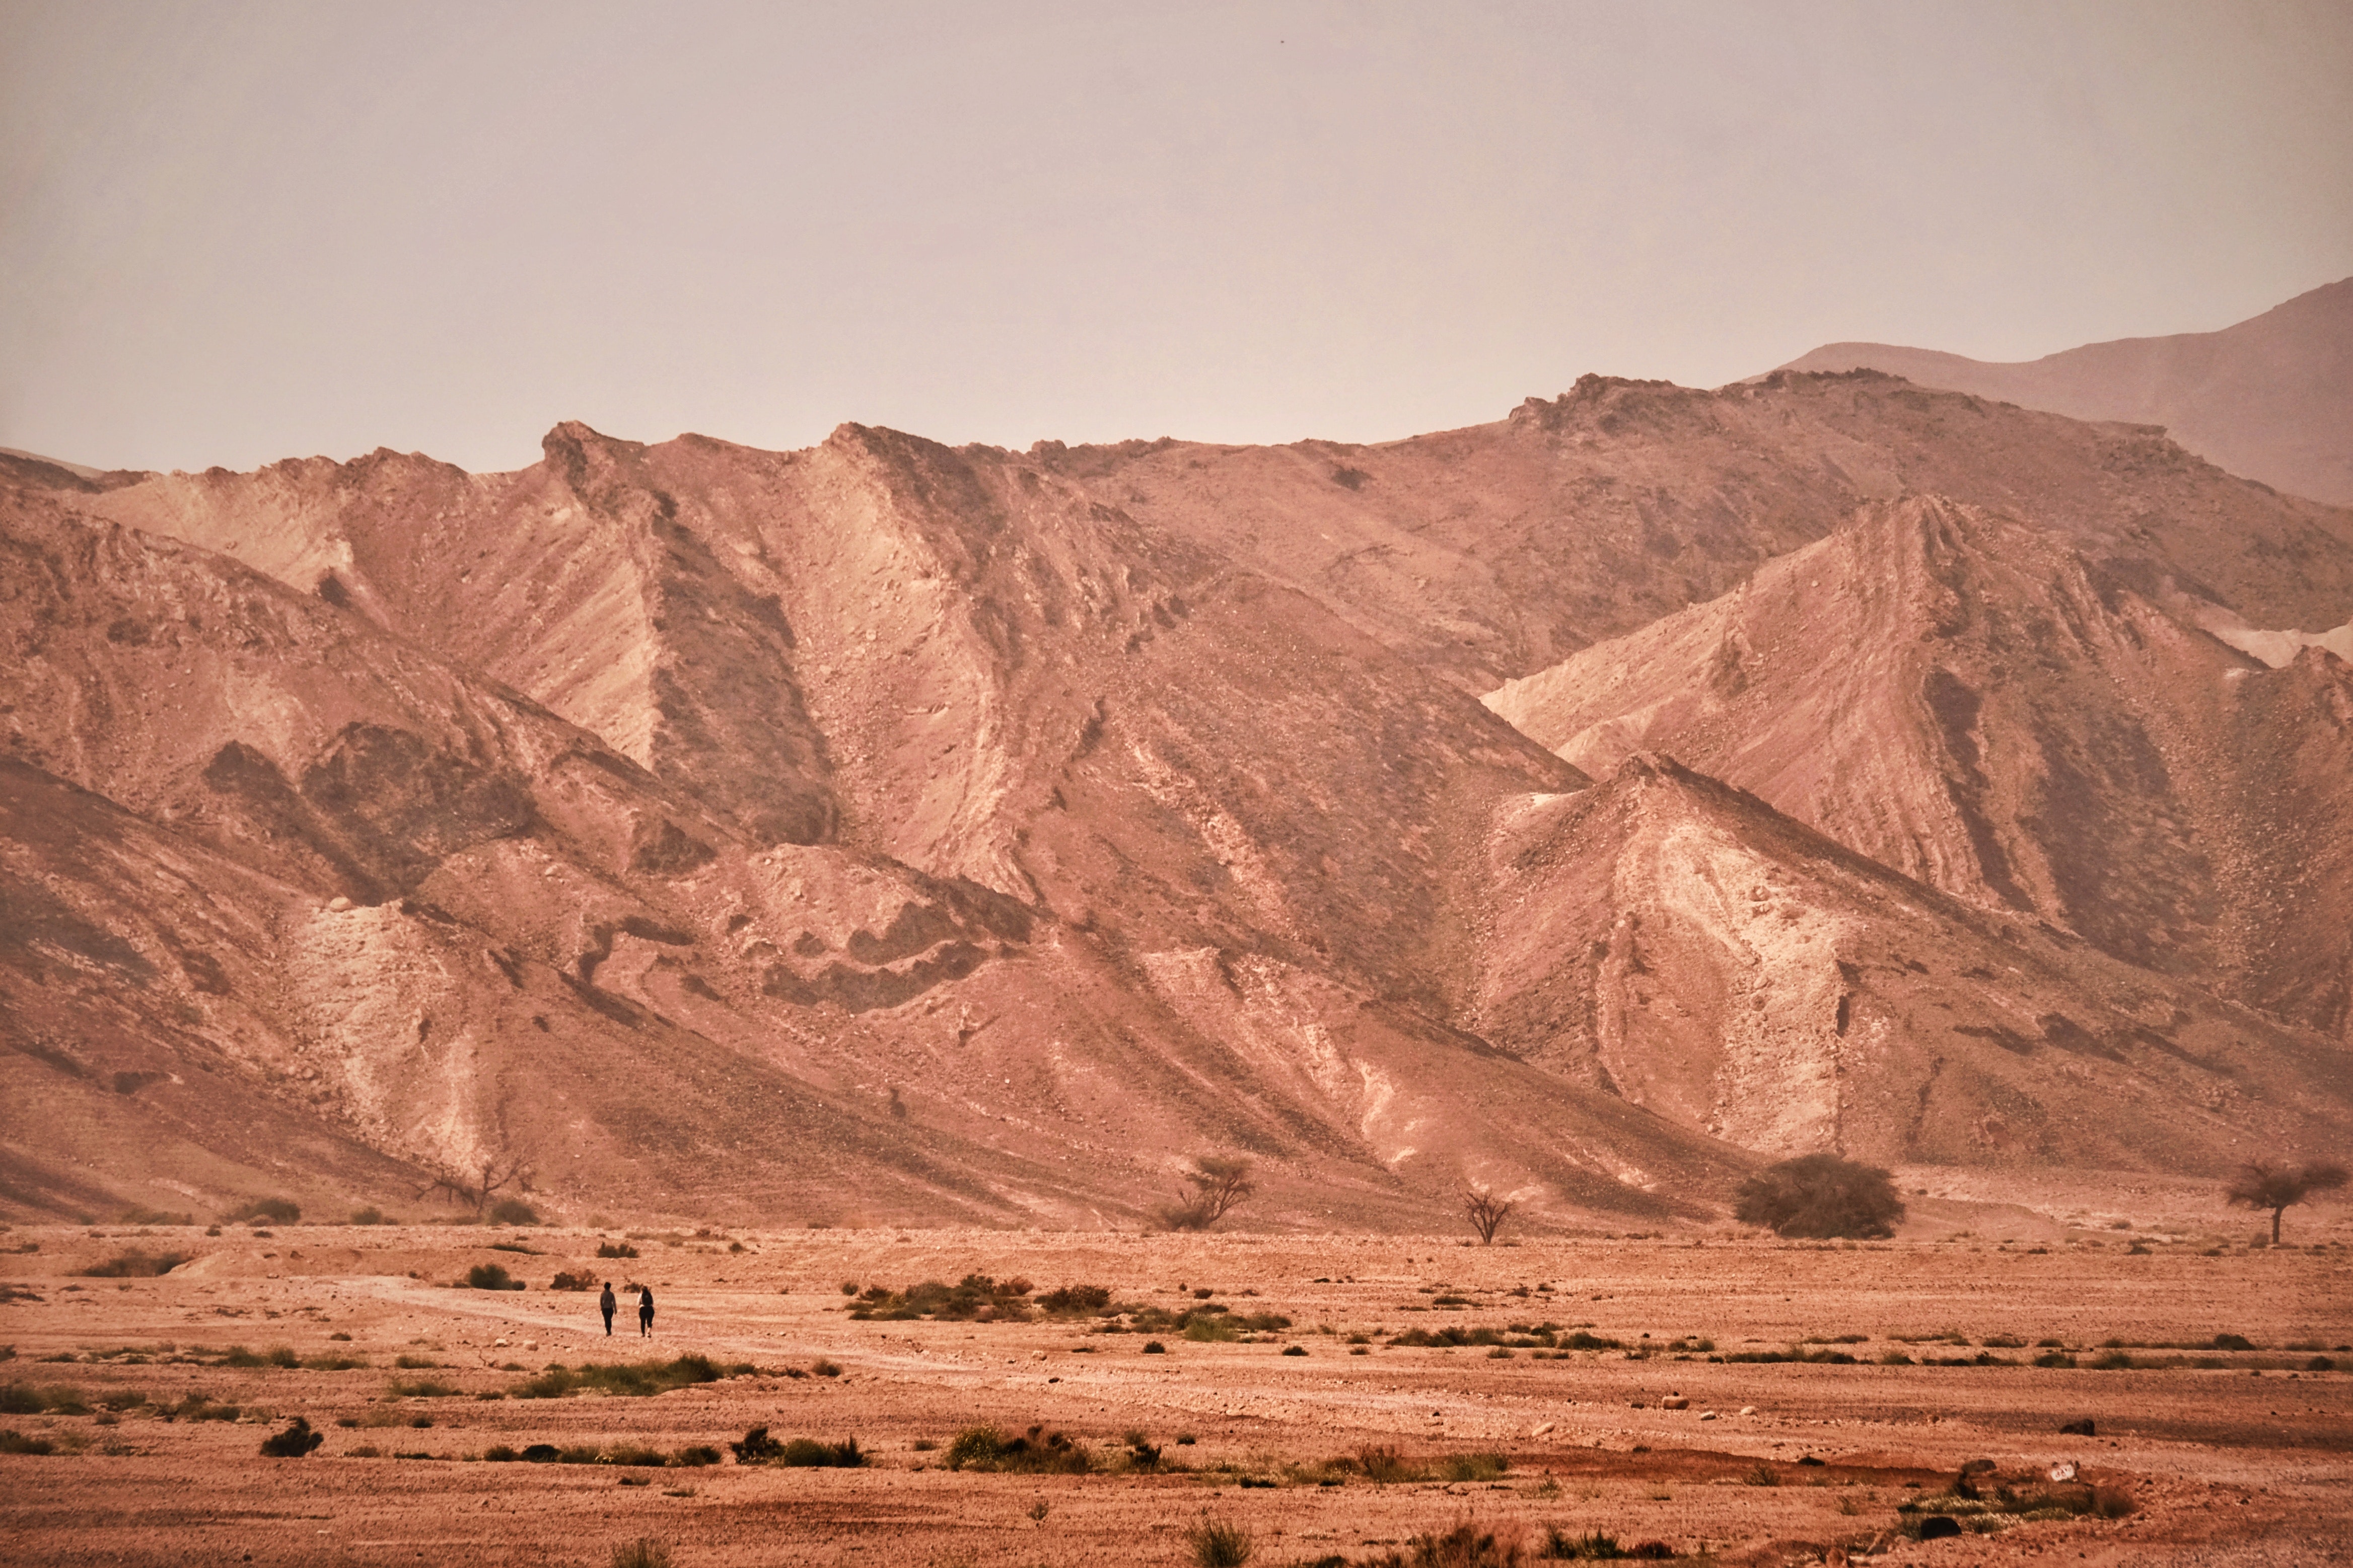
natural, sky, mountain, plant community, ecoregion, cloud, natural environment, natural landscape, bedrock, terrain, formation, mountainous landforms, tree, plain, slope, valley, Tints and shades, landscape, grassland, grass, horizon, road, aeolian landform, hill, outcrop, makhtesh, mountain range, fault, geology, plateau, rock, soil, massif, escarpment, badlands, fell, ridge, steppe, erosion, batholith, wadi, shrubland, sand, tundra, shadow, desert, prairie